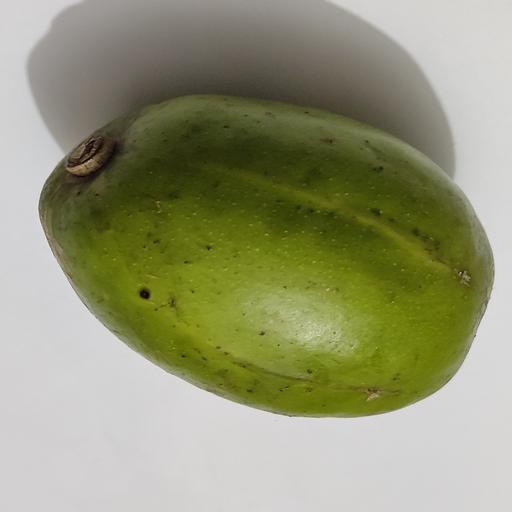
Crop type: Hog Plum